Pelin Ünker

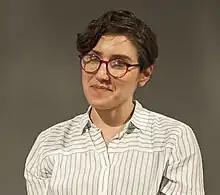
Pelin Ünker speaks at the Disruption Network Lab in 2019

Pelin Ünker is a Turkish journalist and a member of the International Consortium of Investigative Journalists. In the late 2010s she investigated the Turkish dimension of the Paradise Papers affair.